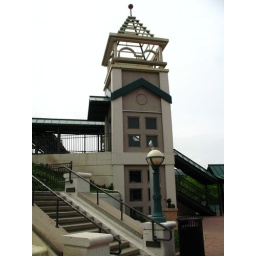
There's an elevator hiding in the tower...basement - train level, 1st floor - Riehle Plaza, 2nd floor bridge crossing...